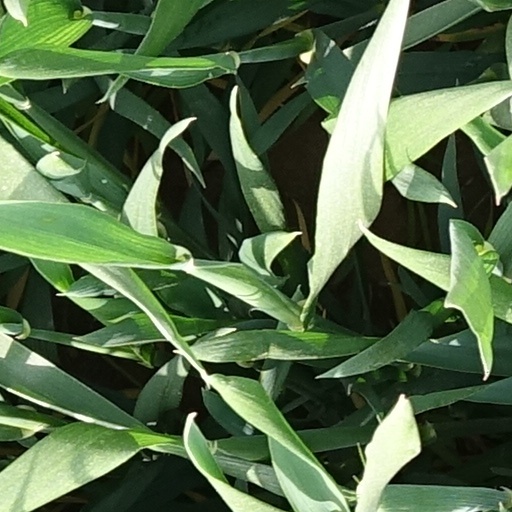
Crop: wheat